InterCity East Coast

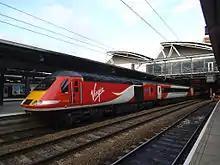
An InterCity 125 seen at Leeds station, operated by Virgin Trains East Coast.

In January 2014, FirstGroup, Keolis/Eurostar International Limited (EIL) and Stagecoach/Virgin were announced as the shortlisted bidders for the new franchise. In November 2014, the franchise was awarded to Stagecoach/Virgin, who – trading as Virgin Trains East Coast (VTEC) – commenced operating the franchise on 1 March 2015.